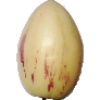
Label: Pepino 1